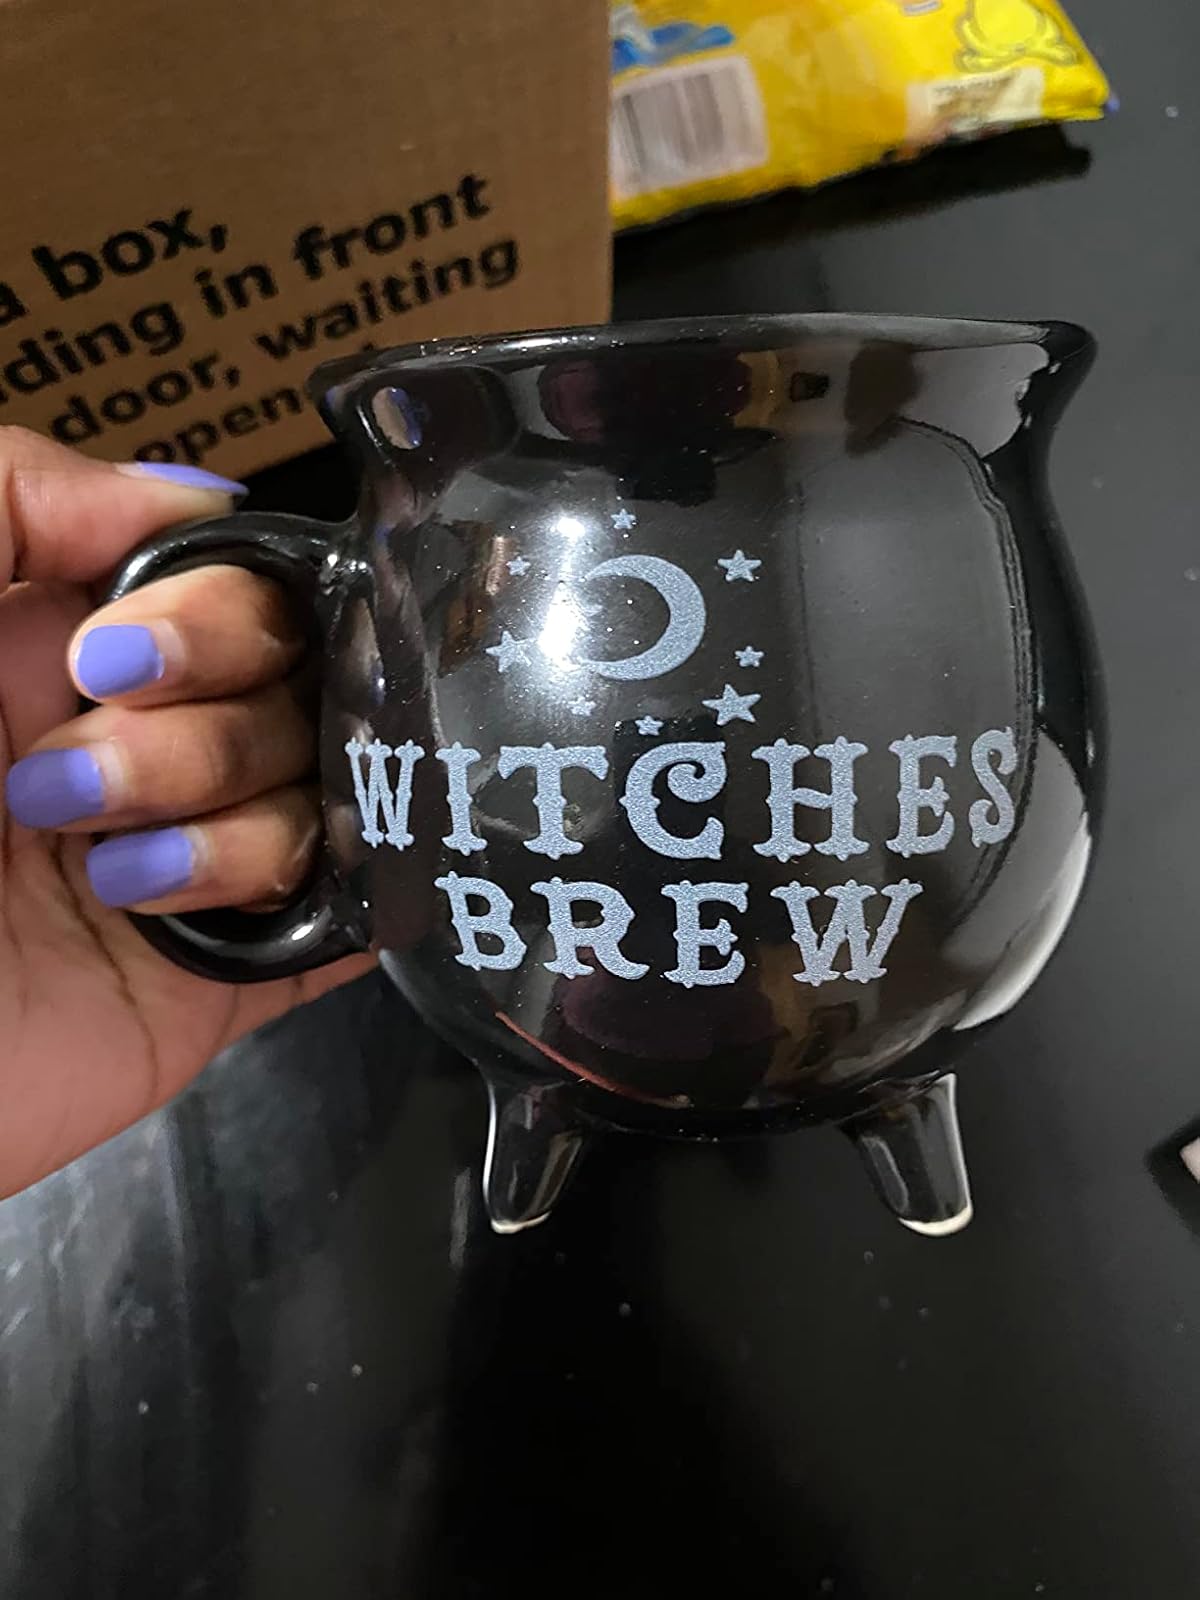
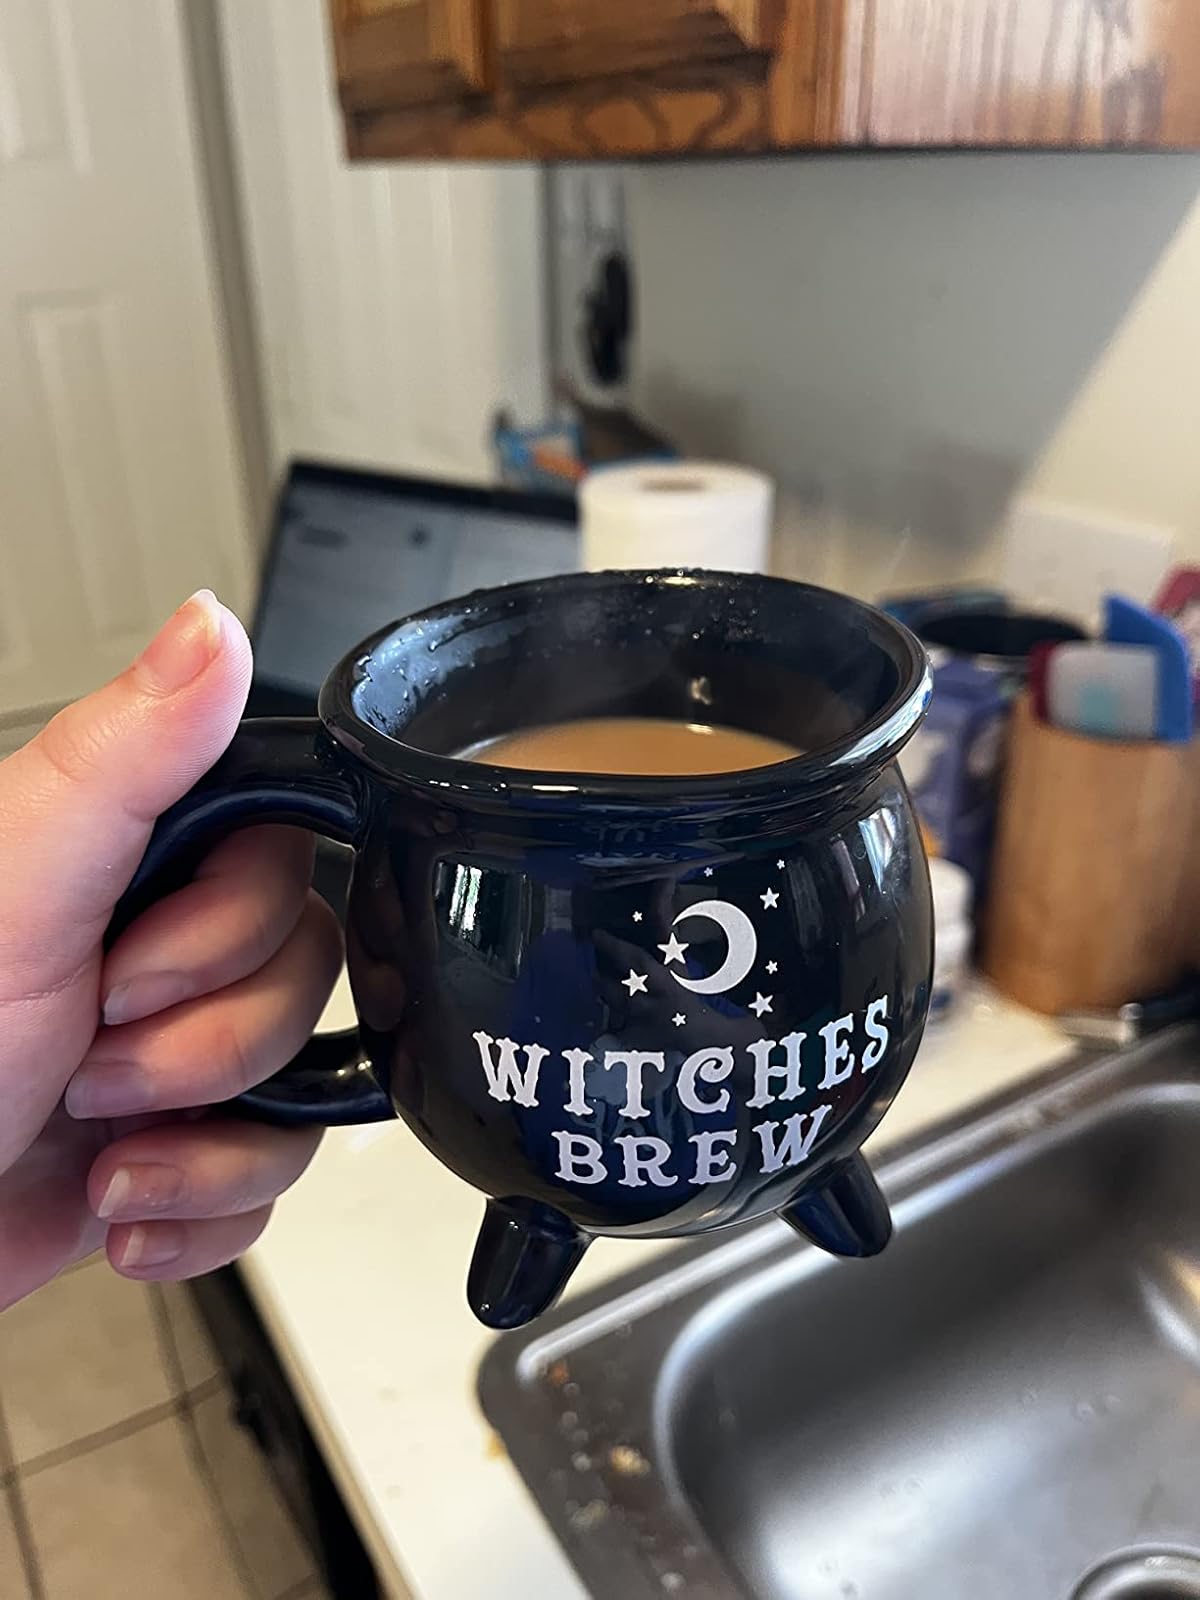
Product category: items_mug
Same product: yes